2015 Formula One World Championship

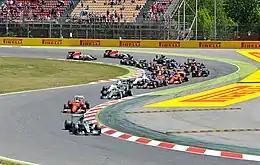
A picture of the 2015 field of formula one cars negotiating the first turns during the 2015 Spanish Grand Prix.

Mercedes arrived at Spain already with a comfortable lead. Lewis Hamilton had scored ninety-three points out of a possible one hundred, giving him a twenty-seven-point lead over his teammate Nico Rosberg entering the eight-race European portion of the season.